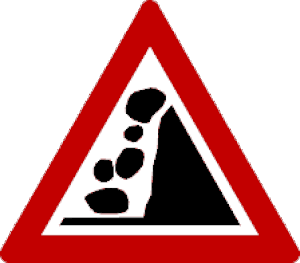
Diagramme de la signalisation routière luxembourgeoise